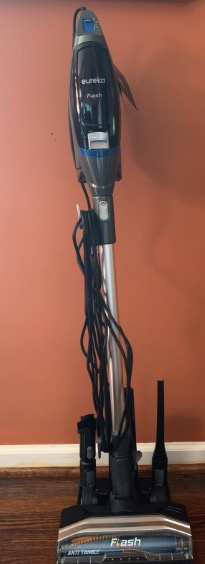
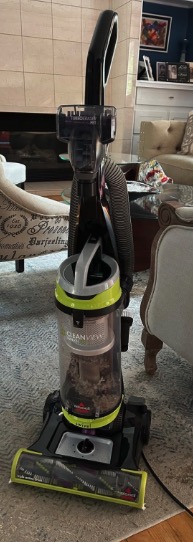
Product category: items_vacuum
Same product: no